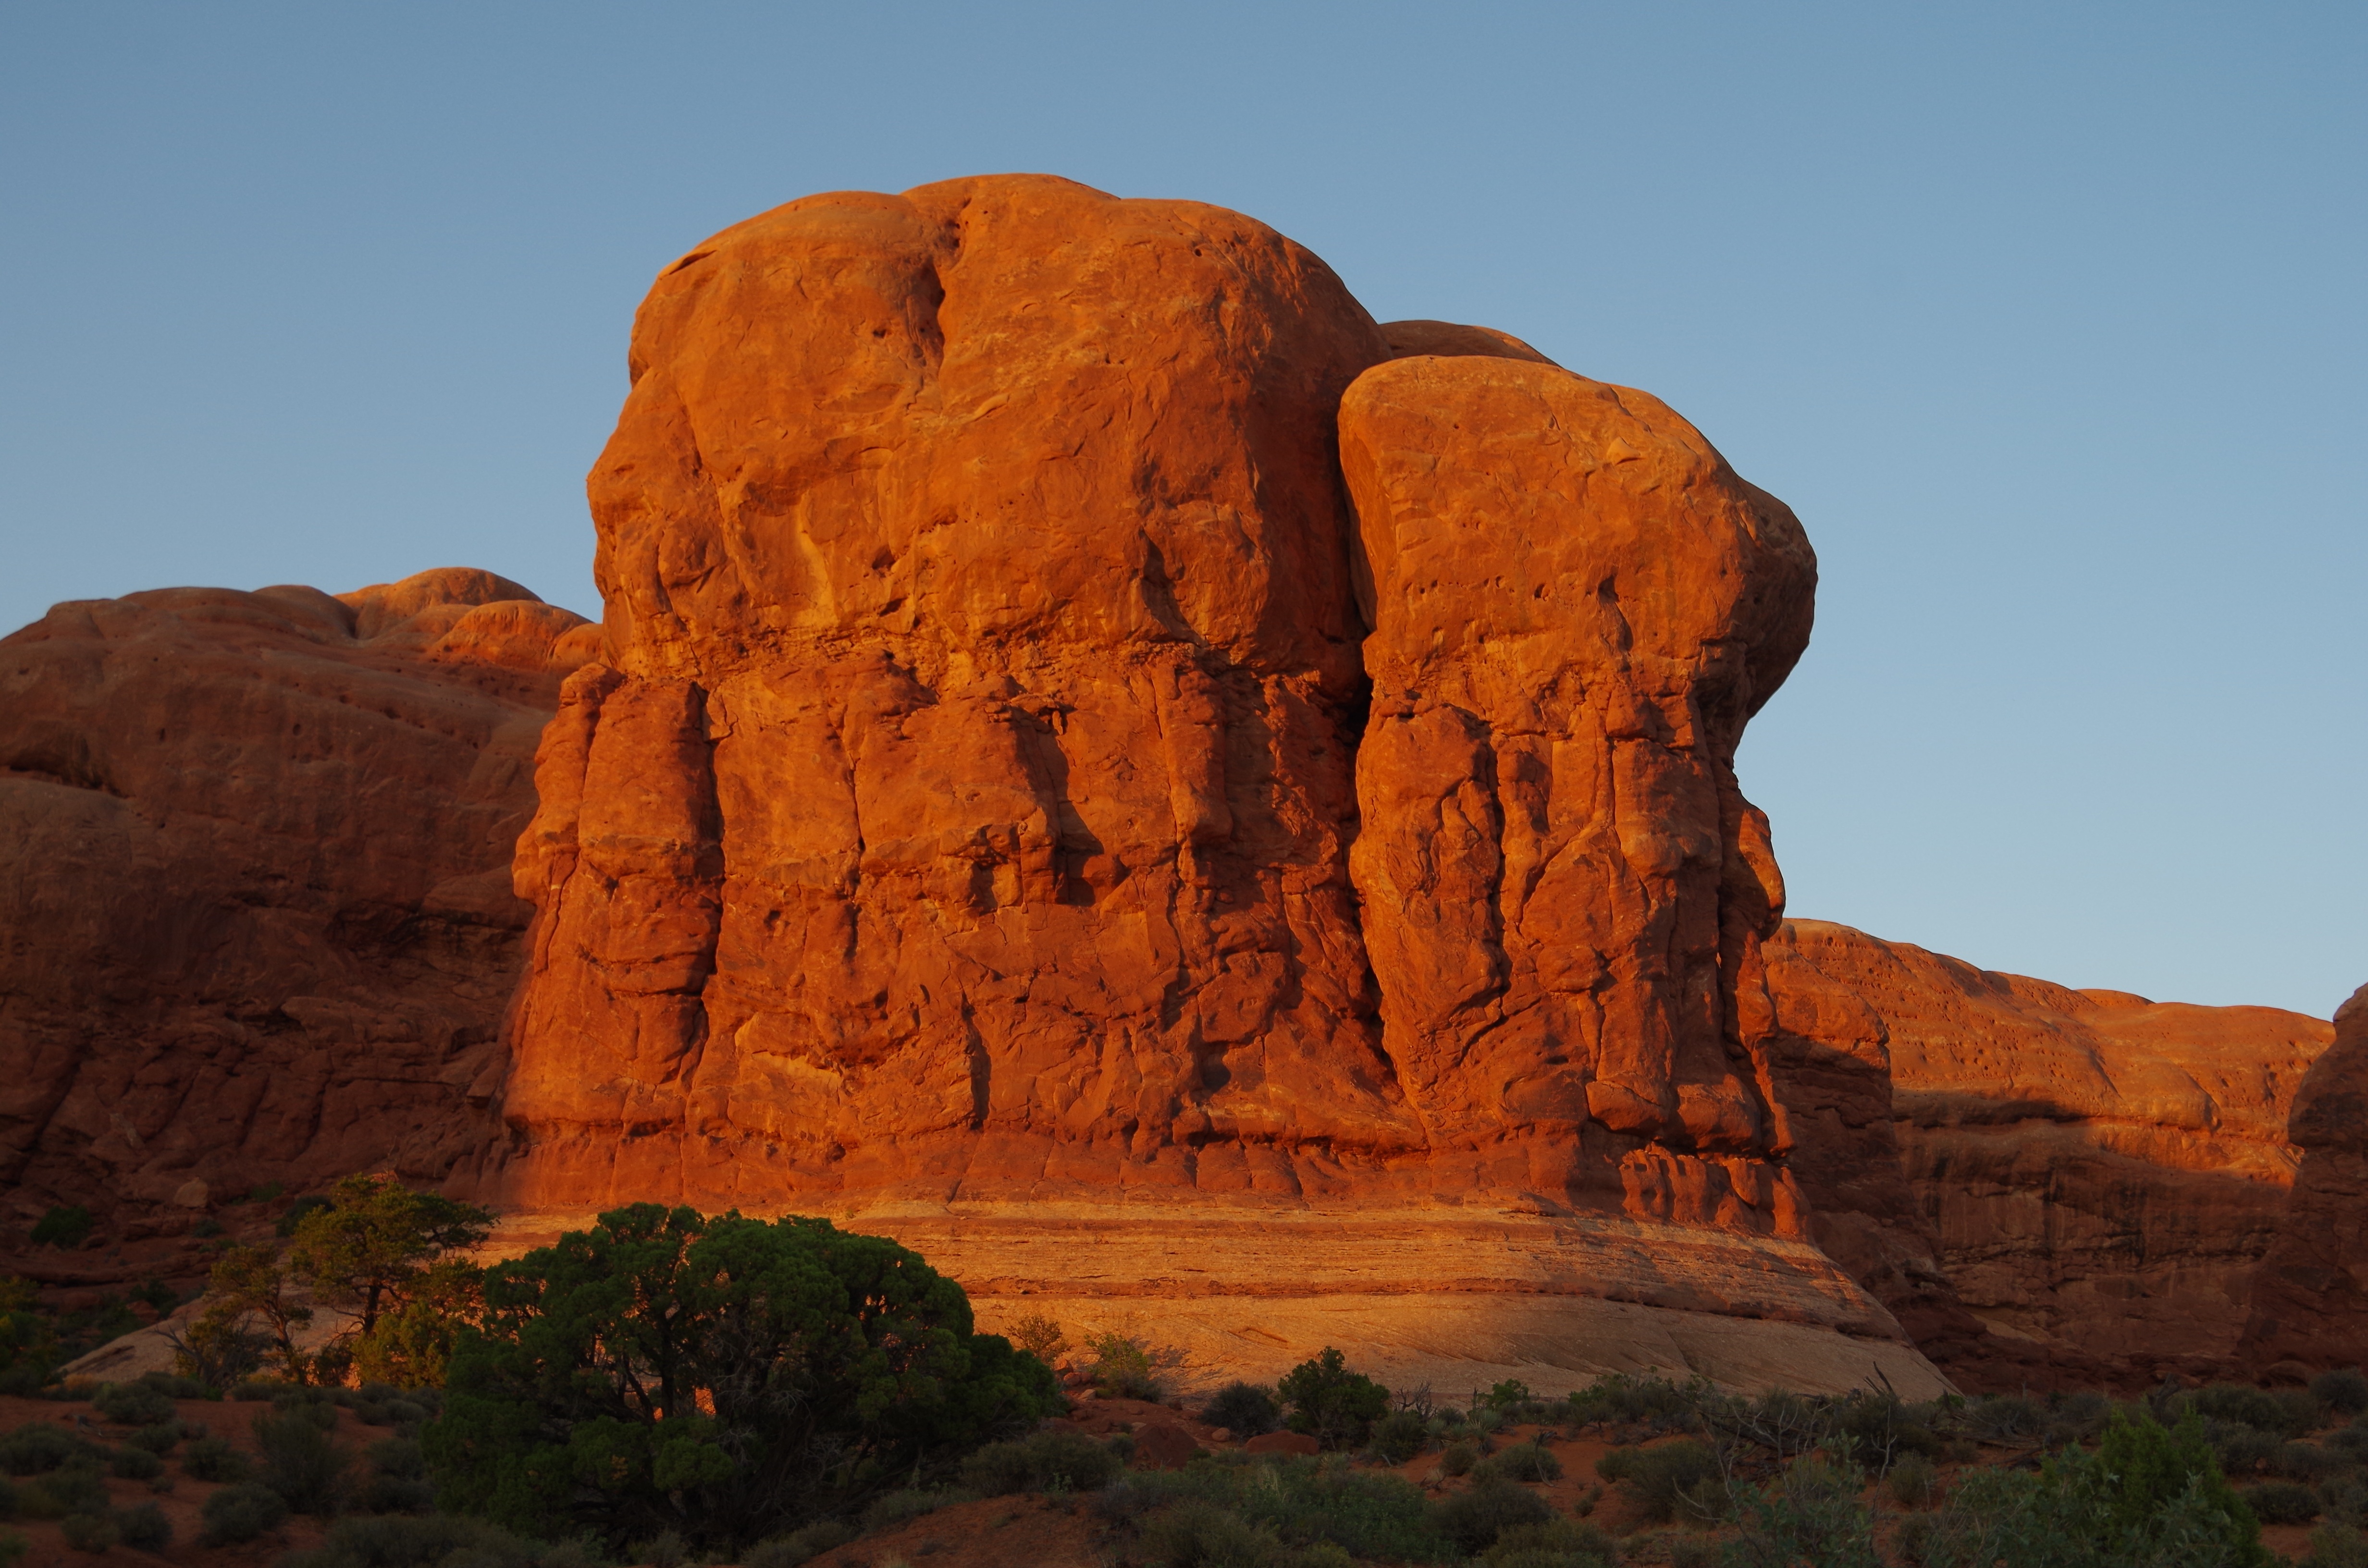
landscape, rock, sunset, valley, formation, cliff, arch, red, scenic, park, usa, canyon, terrain, national park, material, arizona, geology, badlands, plateau, wadi, butte, landform, natural arch, natural environment, geographical feature